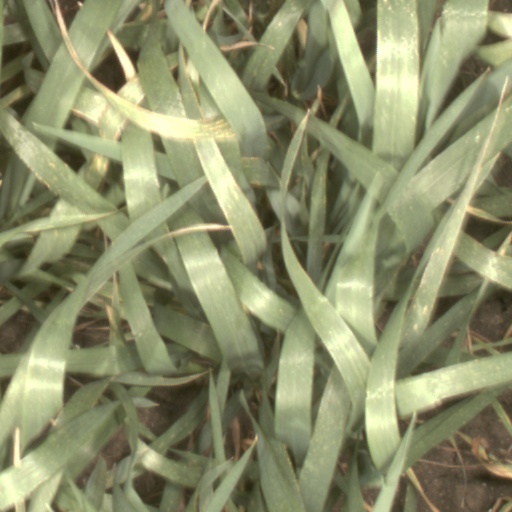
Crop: wheat